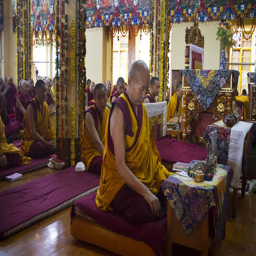
monks prayed at a temple in the northern city .